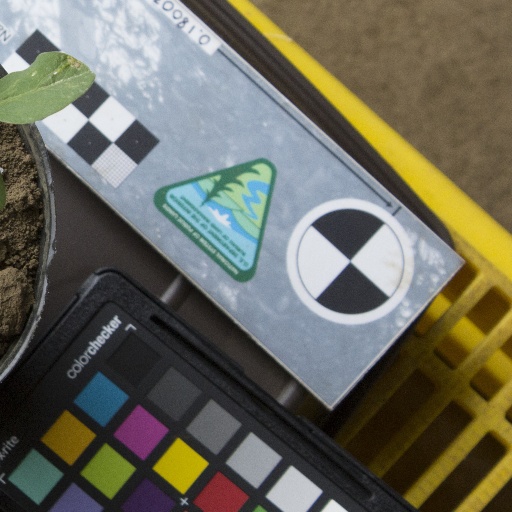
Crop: soybean